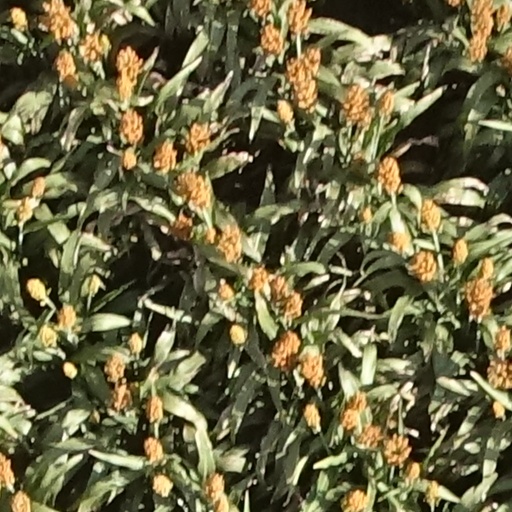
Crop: sorghum